IraQueer

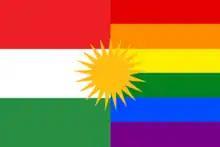
The fusion of the pride flag and the Kurdish flag results in a flag that is visually divided into two distinct sections. On the left side, the colors of the Kurdish flag display their cultural symbolism, while on the right side, the rainbow flag signifies inclusivity and diversity. Serving as a focal point, the middle part of the flag showcases the Roj emblem, a symbol of the Kurdish heritage. This flag represents the harmonious blending of LGBTQ+ pride and Kurdish identity, embodying the values of equality, unity, and cultural pride.

IraQueer leads advocacy efforts to realize human rights of LGBT+ citizens. IraQueer aims at achieving this goal through engaging directly with the United Nations and other international platforms, publishing reports and submissions, and holding events. Examples include: